José Antonio Molina

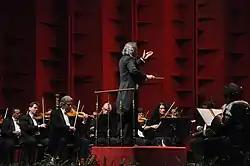

In 1996, Molina became Principal Conductor of the Greater Palm Beach Symphony, with whom he participated in the Blowing Rock and Sun Fest Florida Music Festivals. In 1997 he accompanied the singer Marilyn Horne with the orchestra at a concert. In the same year he became honorary professor of the Universidad Autónoma de Santo Domingo and cultural ambassador of the Dominican Republic. In 2001, he was awarded the Order of Mérito de Duarte, Sanchez and Mella, and in 2008 Pedro Henriquez Urena National University awarded him an honorary doctorate.